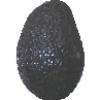
Label: Avocado ripe 1